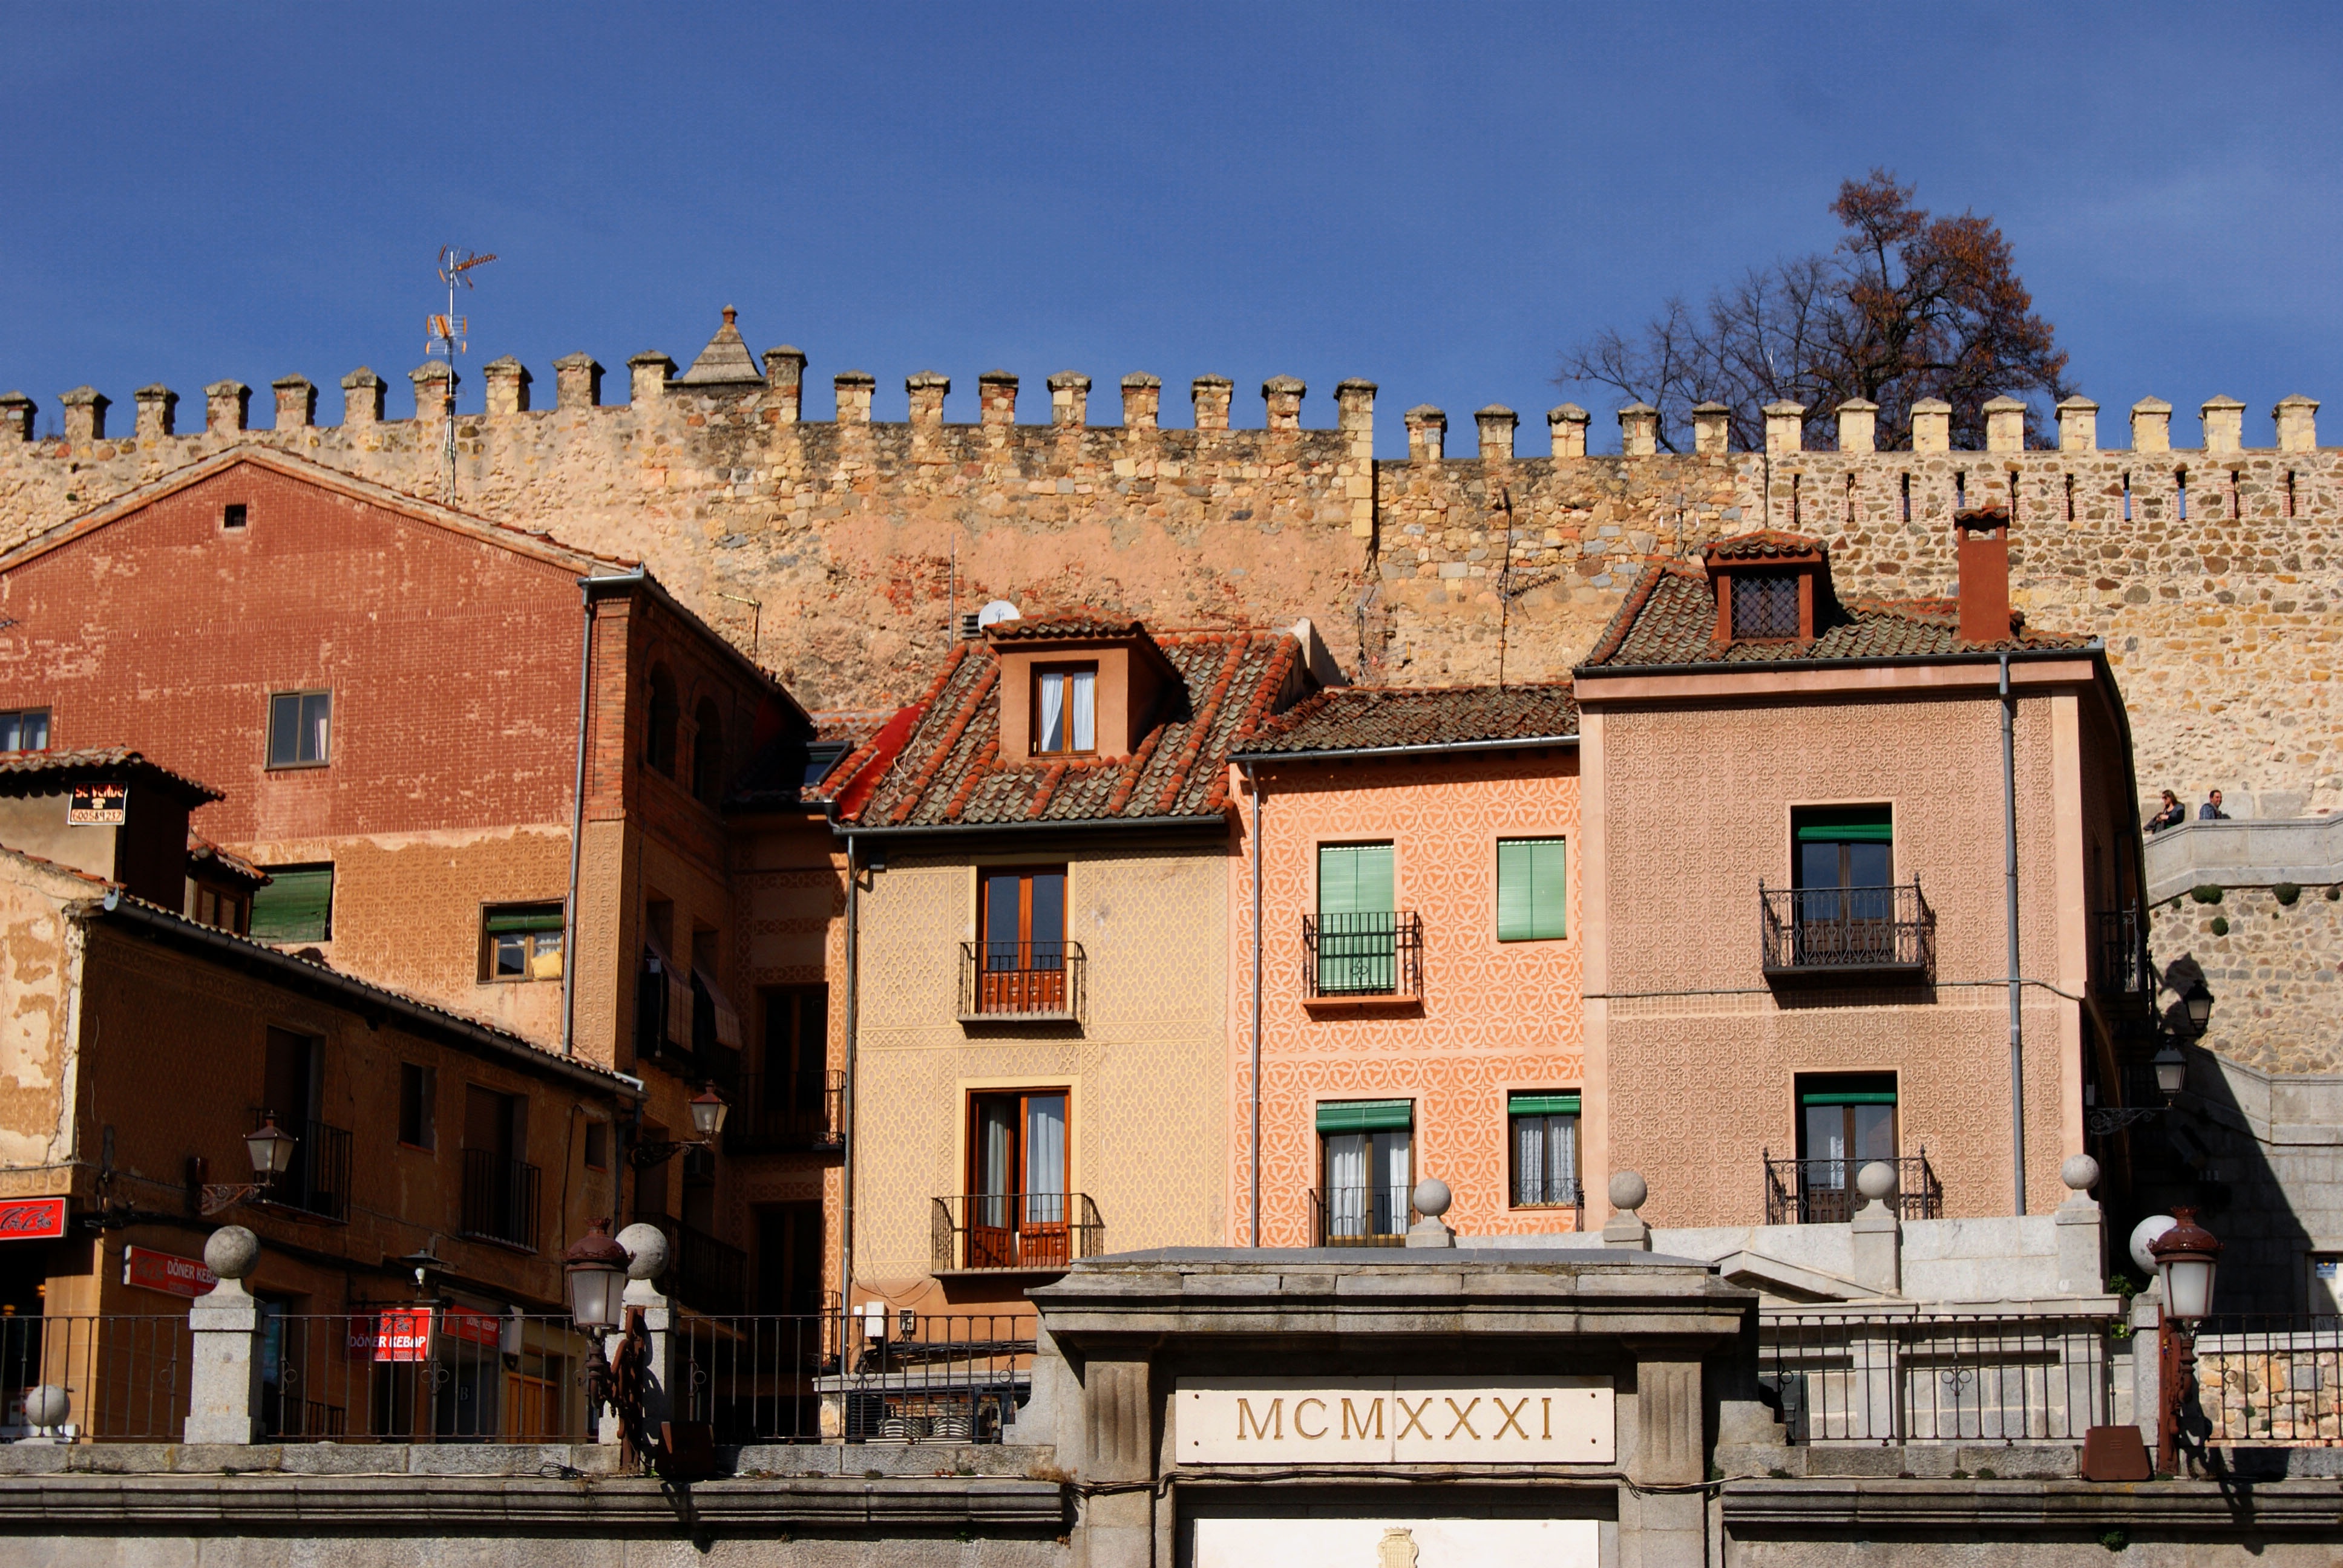
architecture, house, town, city, urban, wall, monument, cityscape, downtown, travel, village, facade, tourism, spain, houses, center, history, segovia, neighbourhood, urban area, ancient history, human settlement